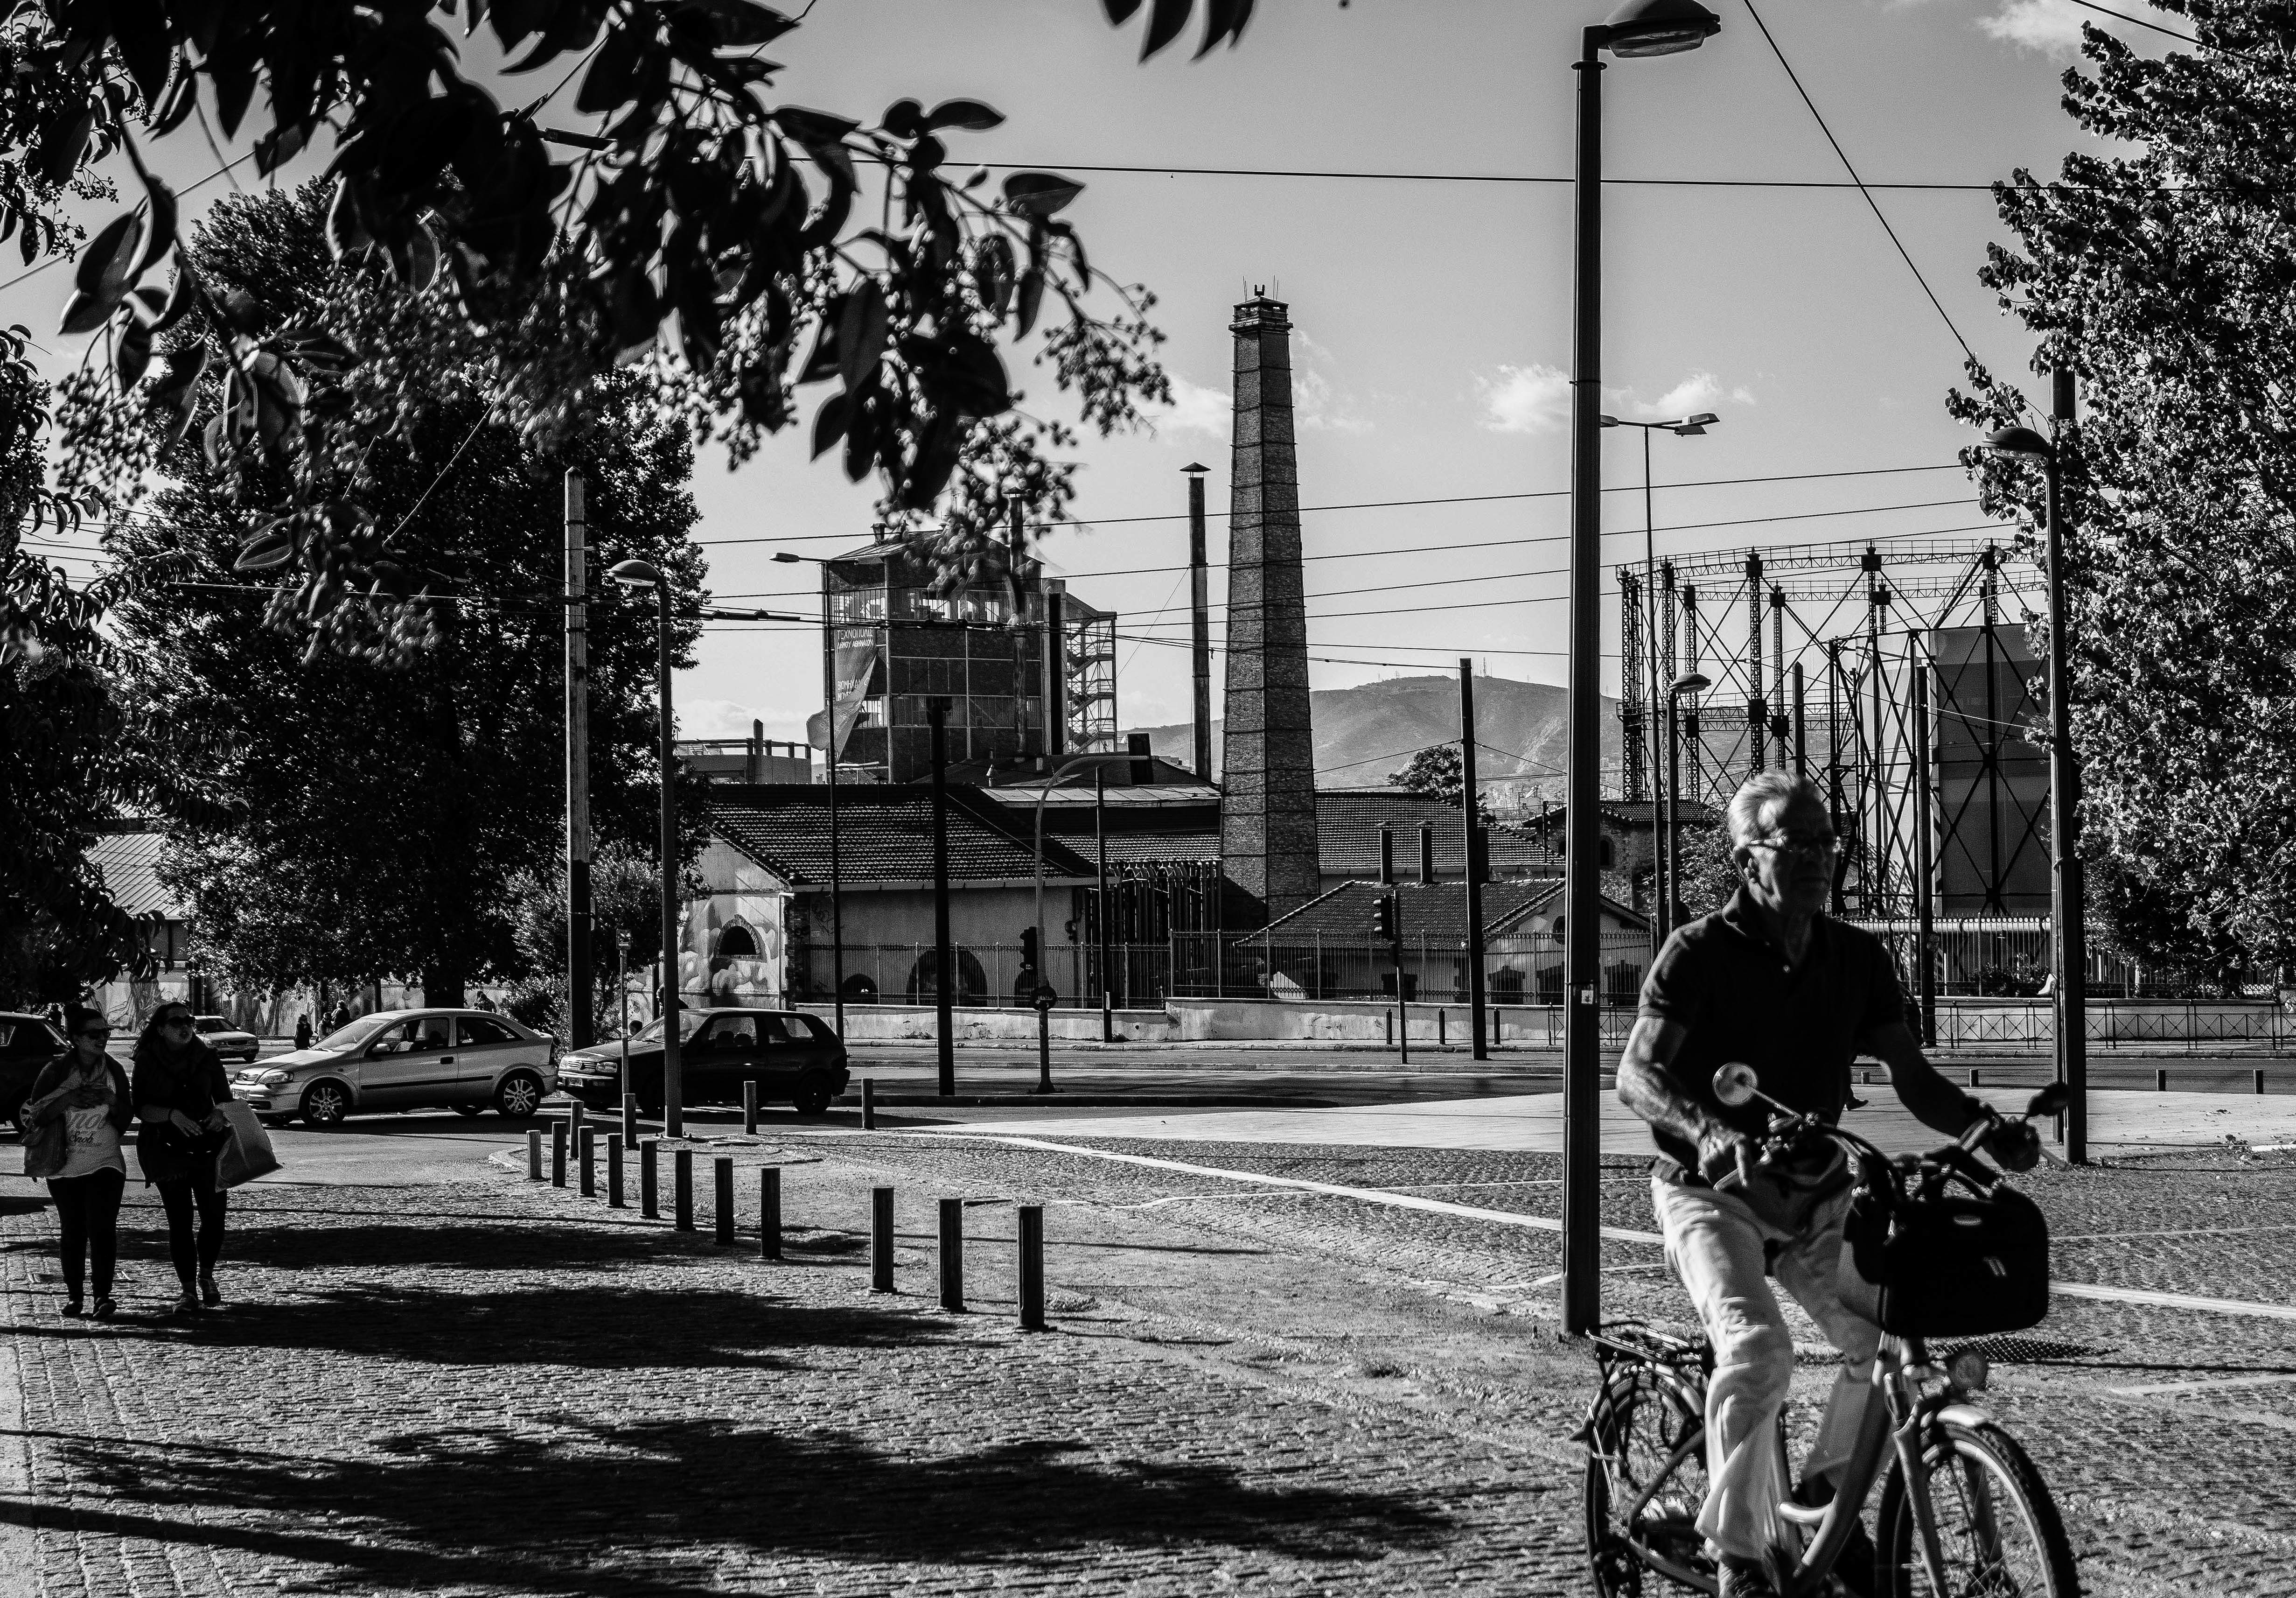
pedestrian, black and white, road, street, photography, city, vehicle, black, monochrome, lane, infrastructure, photograph, snapshot, shape, urban area, monochrome photography